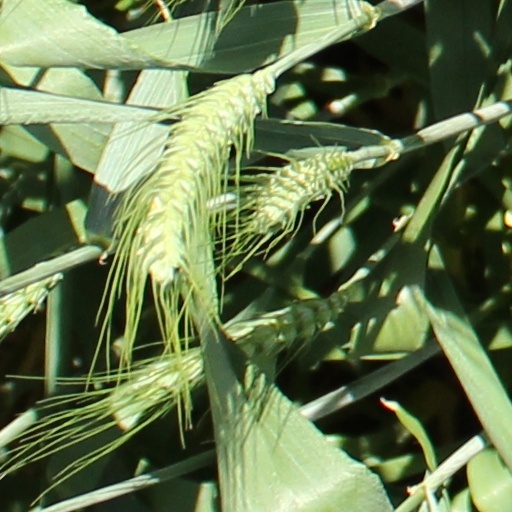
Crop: wheat